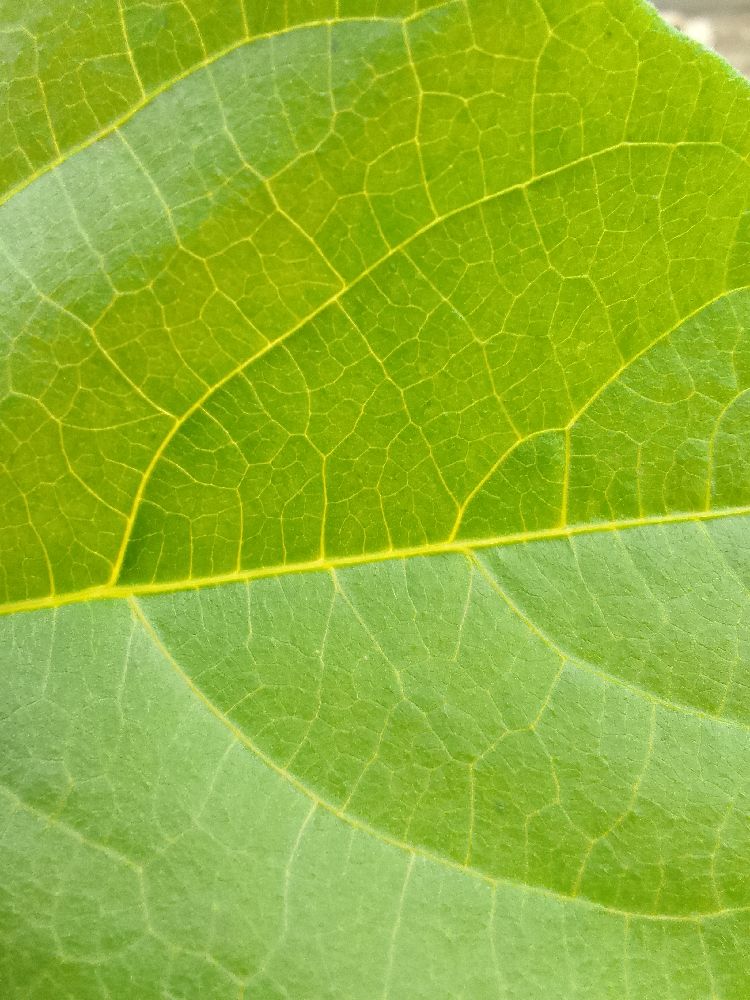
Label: healthy